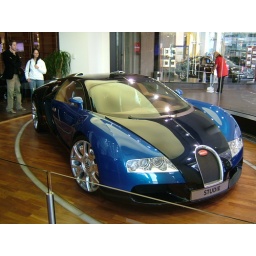
Rather flashy car in the window of the place that we ate in on two of the days in Berlin